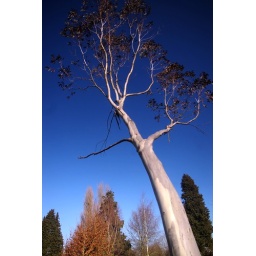
this tree stands out in the graveyard, the bark is wonderful and the sky was so blue..